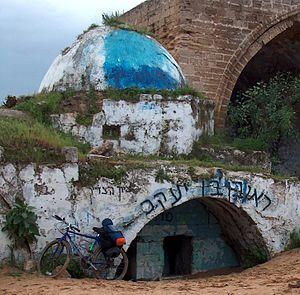
Ruben ou Reouven est le fils aîné du patriarche hébreu Jacob et de Léa dans le récit de la Genèse.